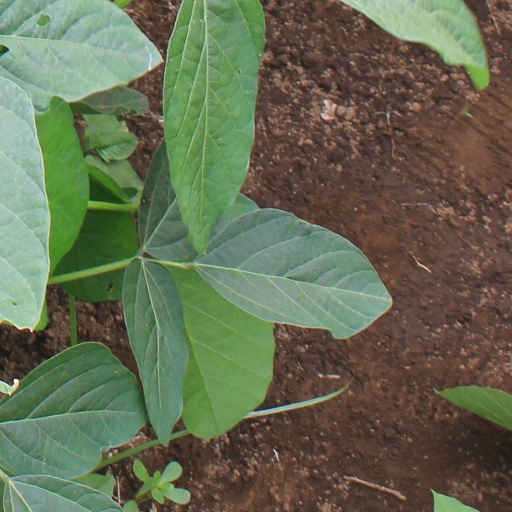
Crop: soybean